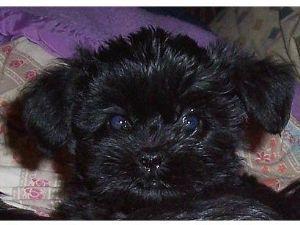
affenpinscher